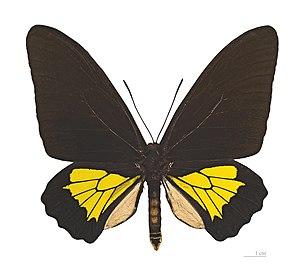
♂ - Face dorsale Localité: Manki Range, Bulolo, Province de Monrobe, Papouasie-Nouvelle-Guinée Muséum de Toulouse
Troides oblongomaculatus est une espèce de lépidoptères de la famille des Papilionidae.